Piccadilly Square (Newton, Massachusetts)

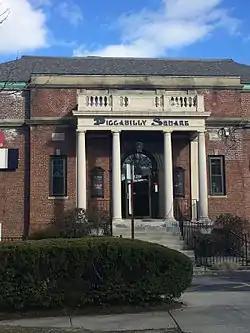

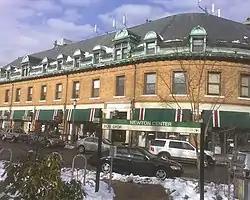
A building of Piccadilly Square on Union Street

Piccadilly Square is an open-air shopping area located in the Union Street Historic District in the Newton Centre village of Newton, Massachusetts. Opened in 1973, it contains 40 stores and of retail space.